Second Boer War

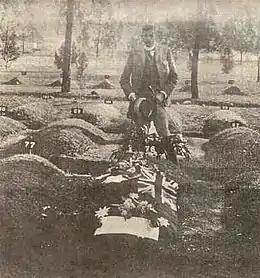
Major James Francis Thomas standing over the joint grave of Breaker Morant and Peter Handcock, officers executed after a 1902 court-martial.

From late May 1900, the first successes of the Boer guerrilla strategy were at Lindley (where 500 Yeomanry surrendered), and at Heilbron (where a large convoy and its escort were captured) and other skirmishes resulting in 1,500 British casualties in less than ten days. In December 1900, De la Rey and Christiaan Beyers attacked and mauled a British brigade at Nooitgedacht, inflicting over 650 casualties. As a result of these and other Boer successes, the British, led by Lord Kitchener, mounted three extensive searches for Christiaan de Wet, but without success. However, the Boer raids on British army camps and other targets were sporadic and poorly planned, and the very nature of the Boer guerrilla war itself had practically no overall long-term objectives, with the exception to simply harass the British. This led to a disorganised pattern of scattered engagements between the British and the Boers throughout the region.